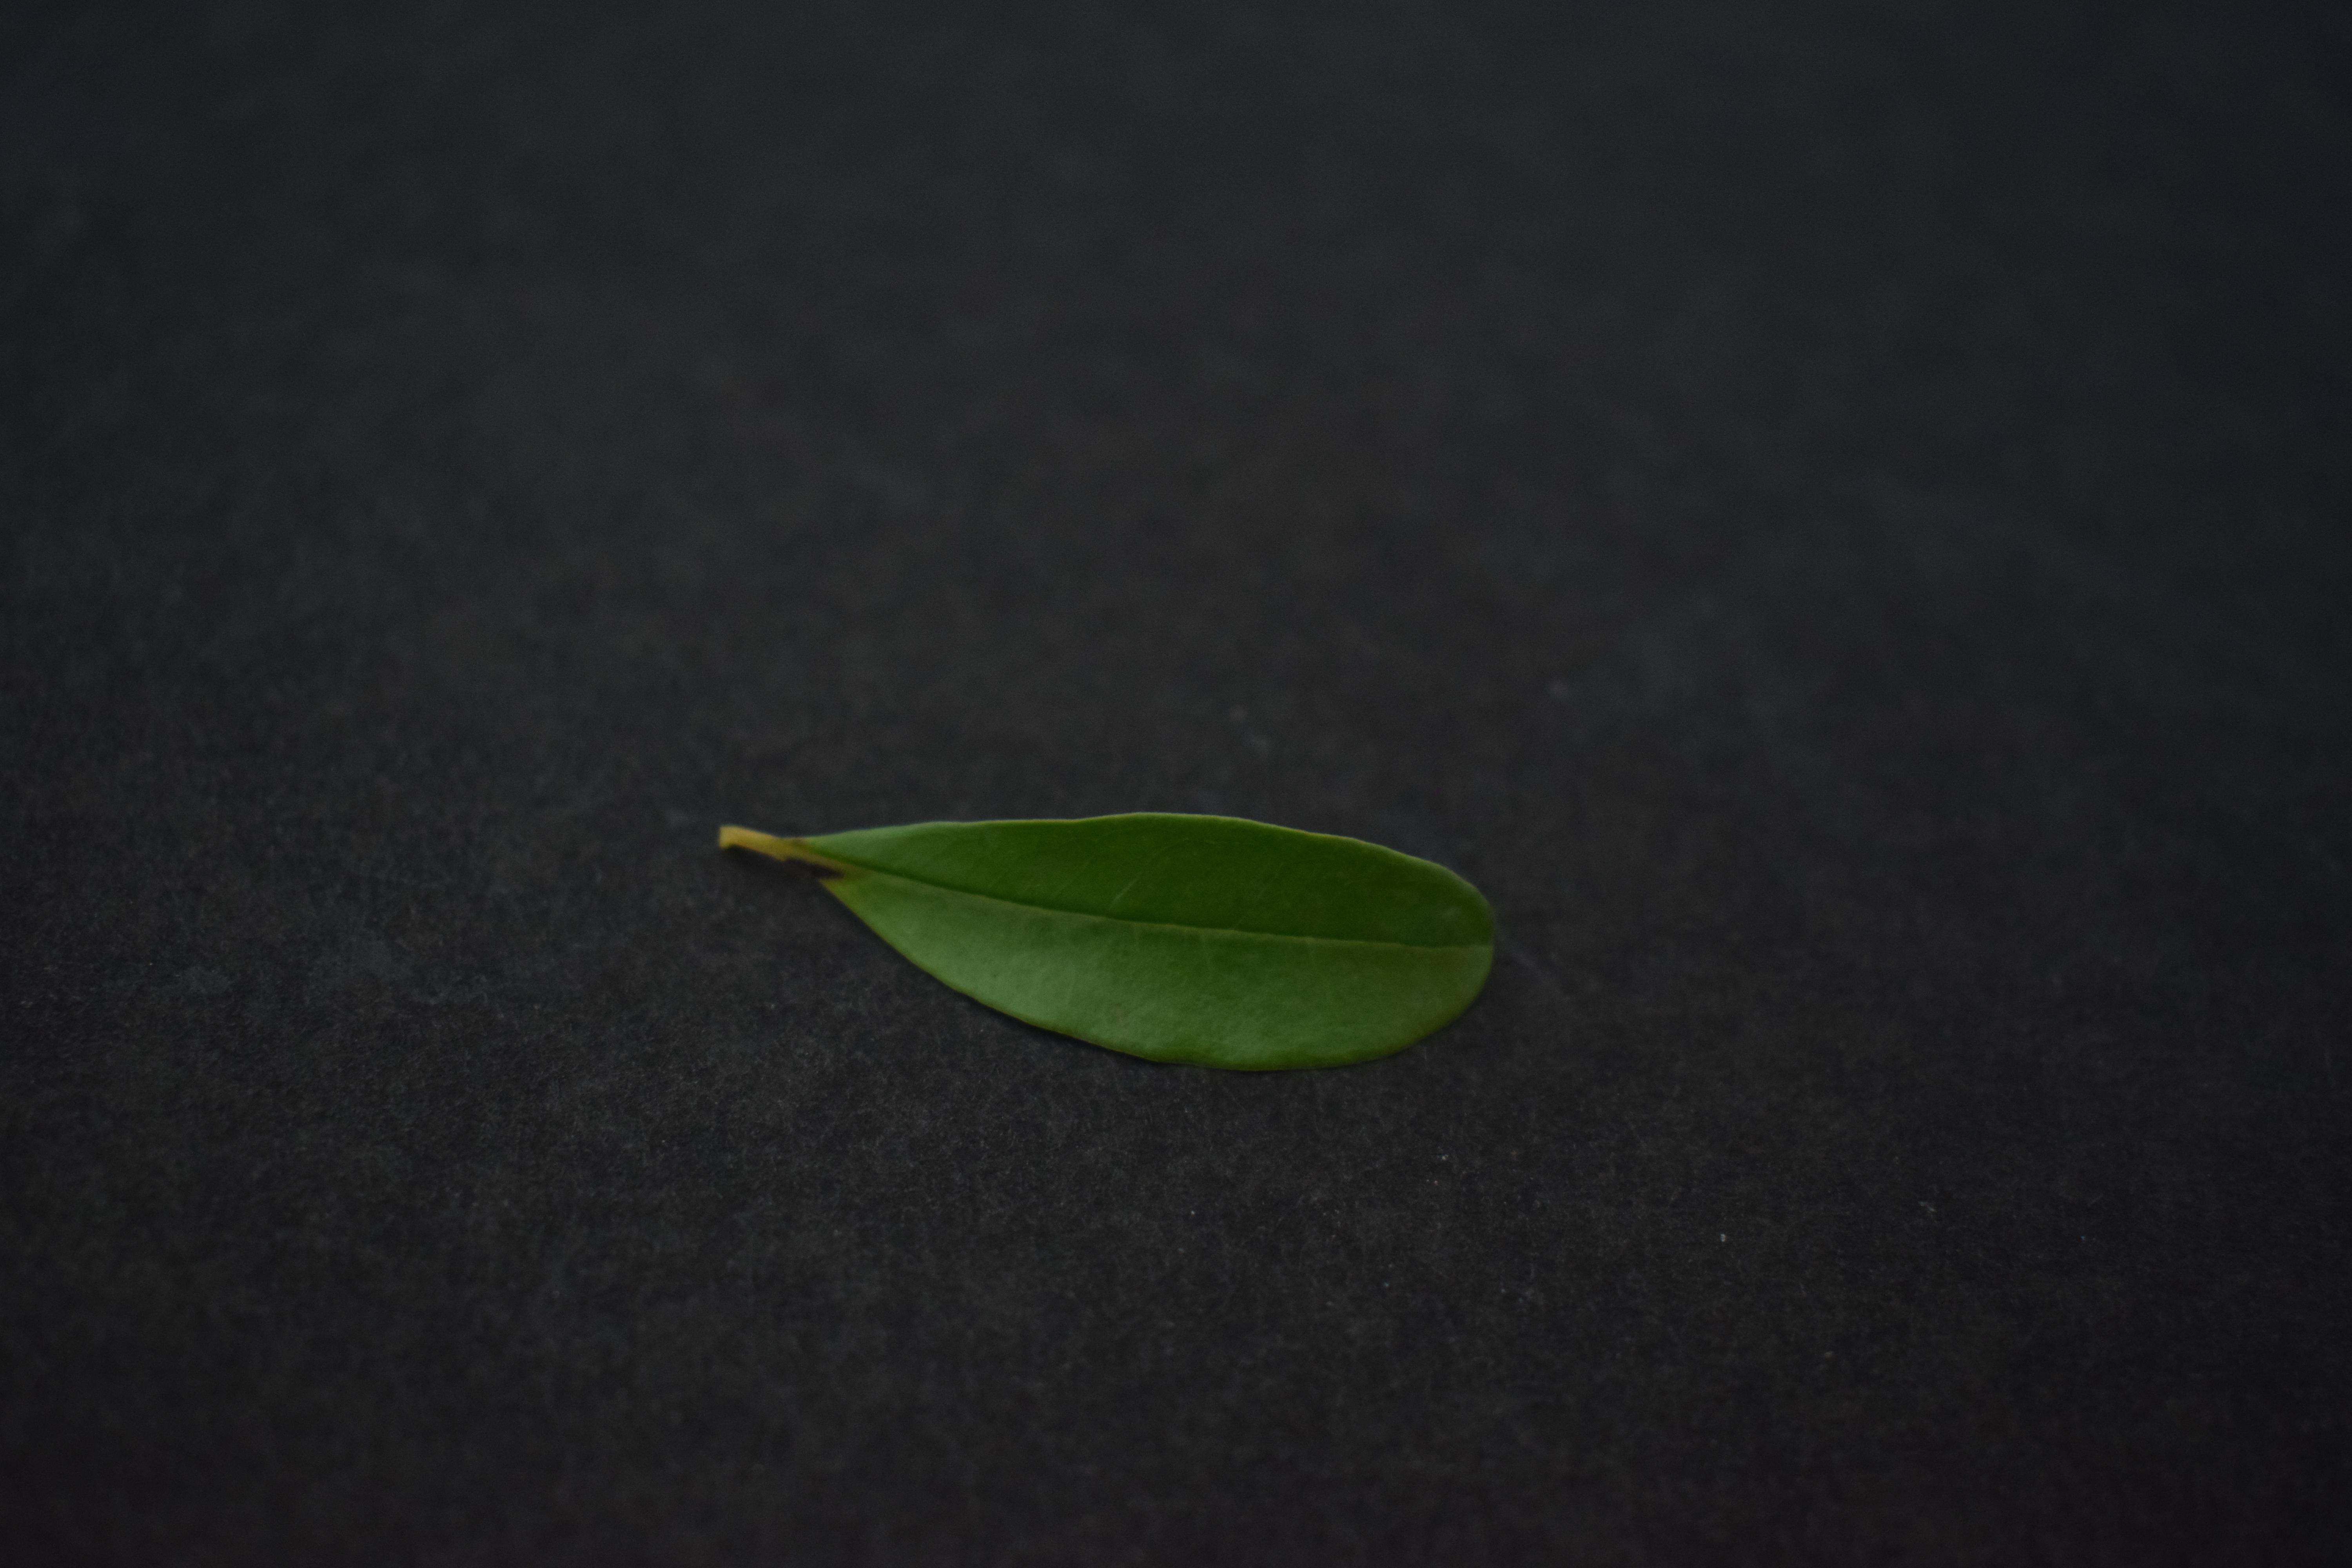
Plant species: Pomegranate